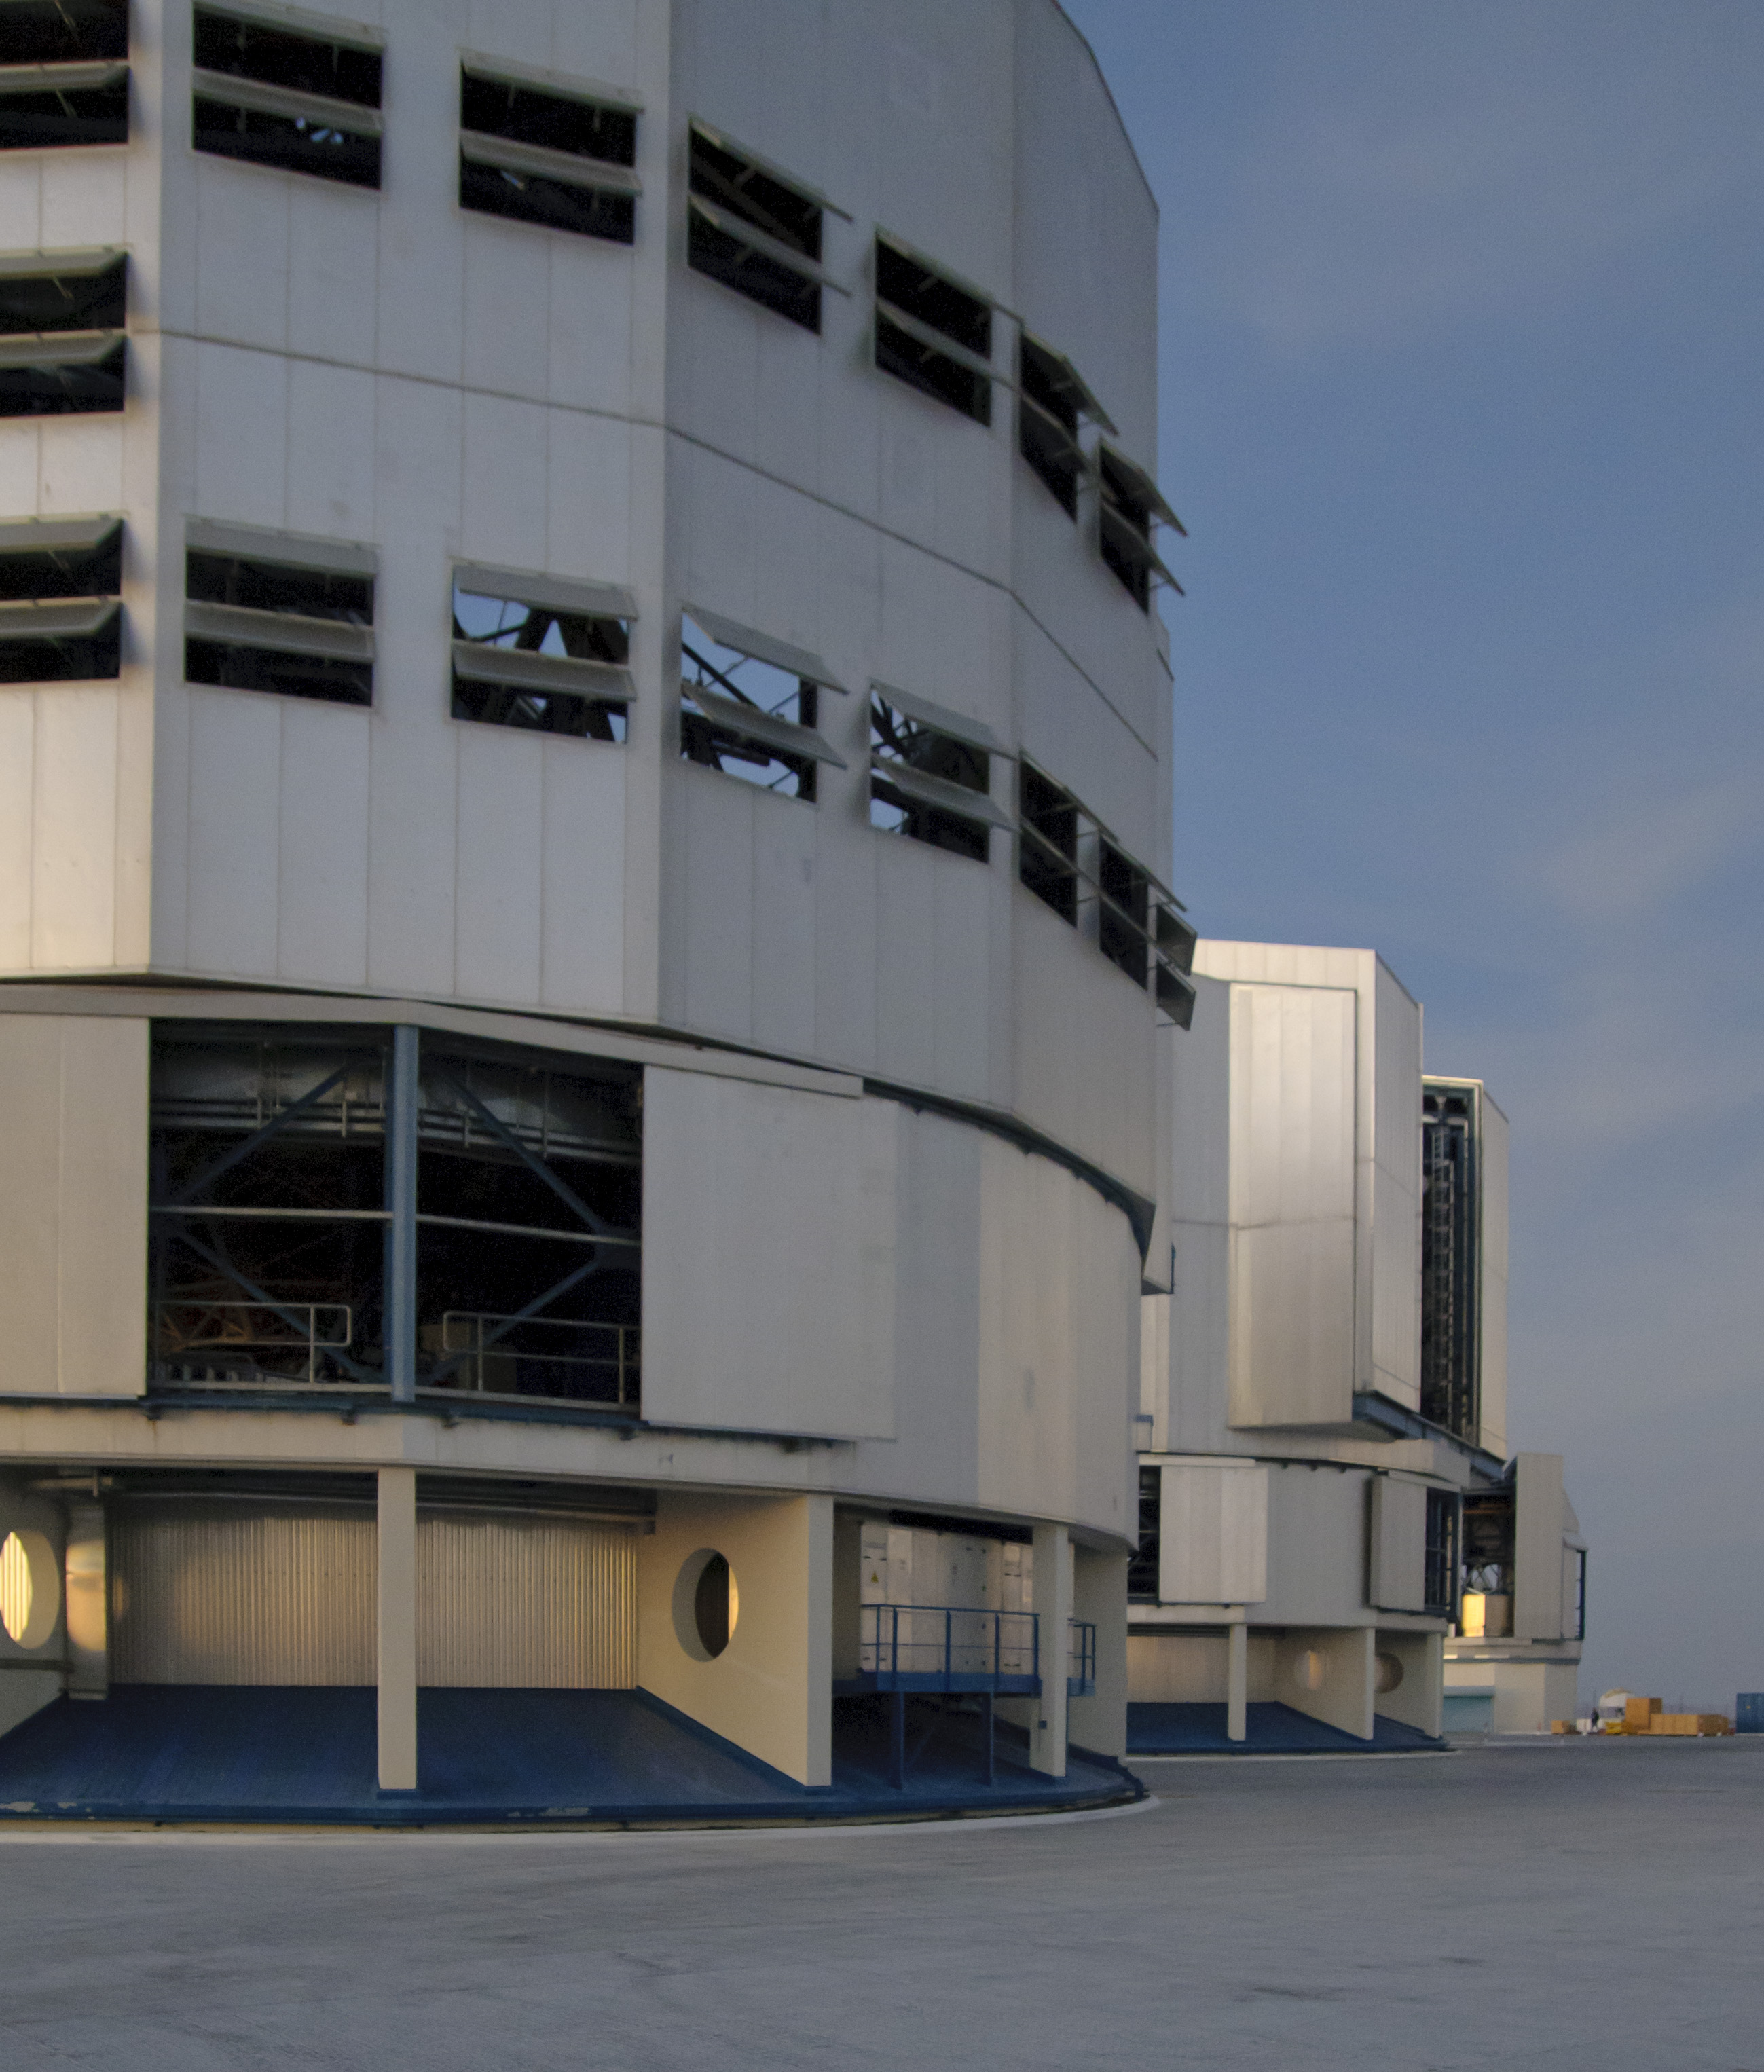
architecture, building, facade, tower block, chile, headquarters, antofagasta, vlt